IFFHS World's Best International Goal Scorer

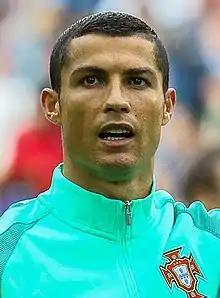
Cristiano Ronaldo is the only player to score 30+ goals in a year.

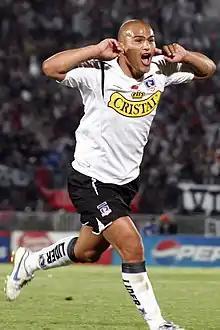
Humberto Suazo is the only Chilean to win the award.

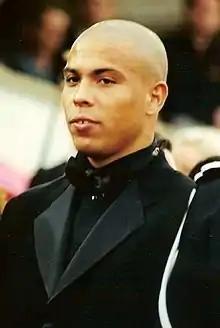
Brazil striker Ronaldo was the first South American to win the award in 1997.

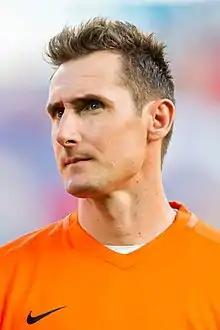
Miroslav Klose scored the most international goals for his country during the decade, with 58.

The awards were part of the IFFHS World Football Gala 2012 which took place in Barcelona in May 2012.